Lily of the valley

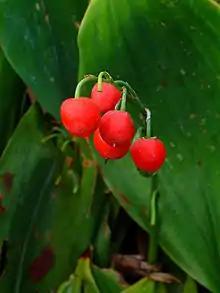
Berries

"Convallaria majalis" is a herbaceous perennial plant that often forms extensive colonies by spreading underground stems called rhizomes. New upright shoots are formed at the ends of stolons in summer, these upright dormant stems are often called pips. These grow in the spring into new leafy shoots that still remain connected to the other shoots under ground. The stems grow to tall, with one or two leaves long; flowering stems have two leaves and a raceme of five to fifteen flowers on the stem apex.